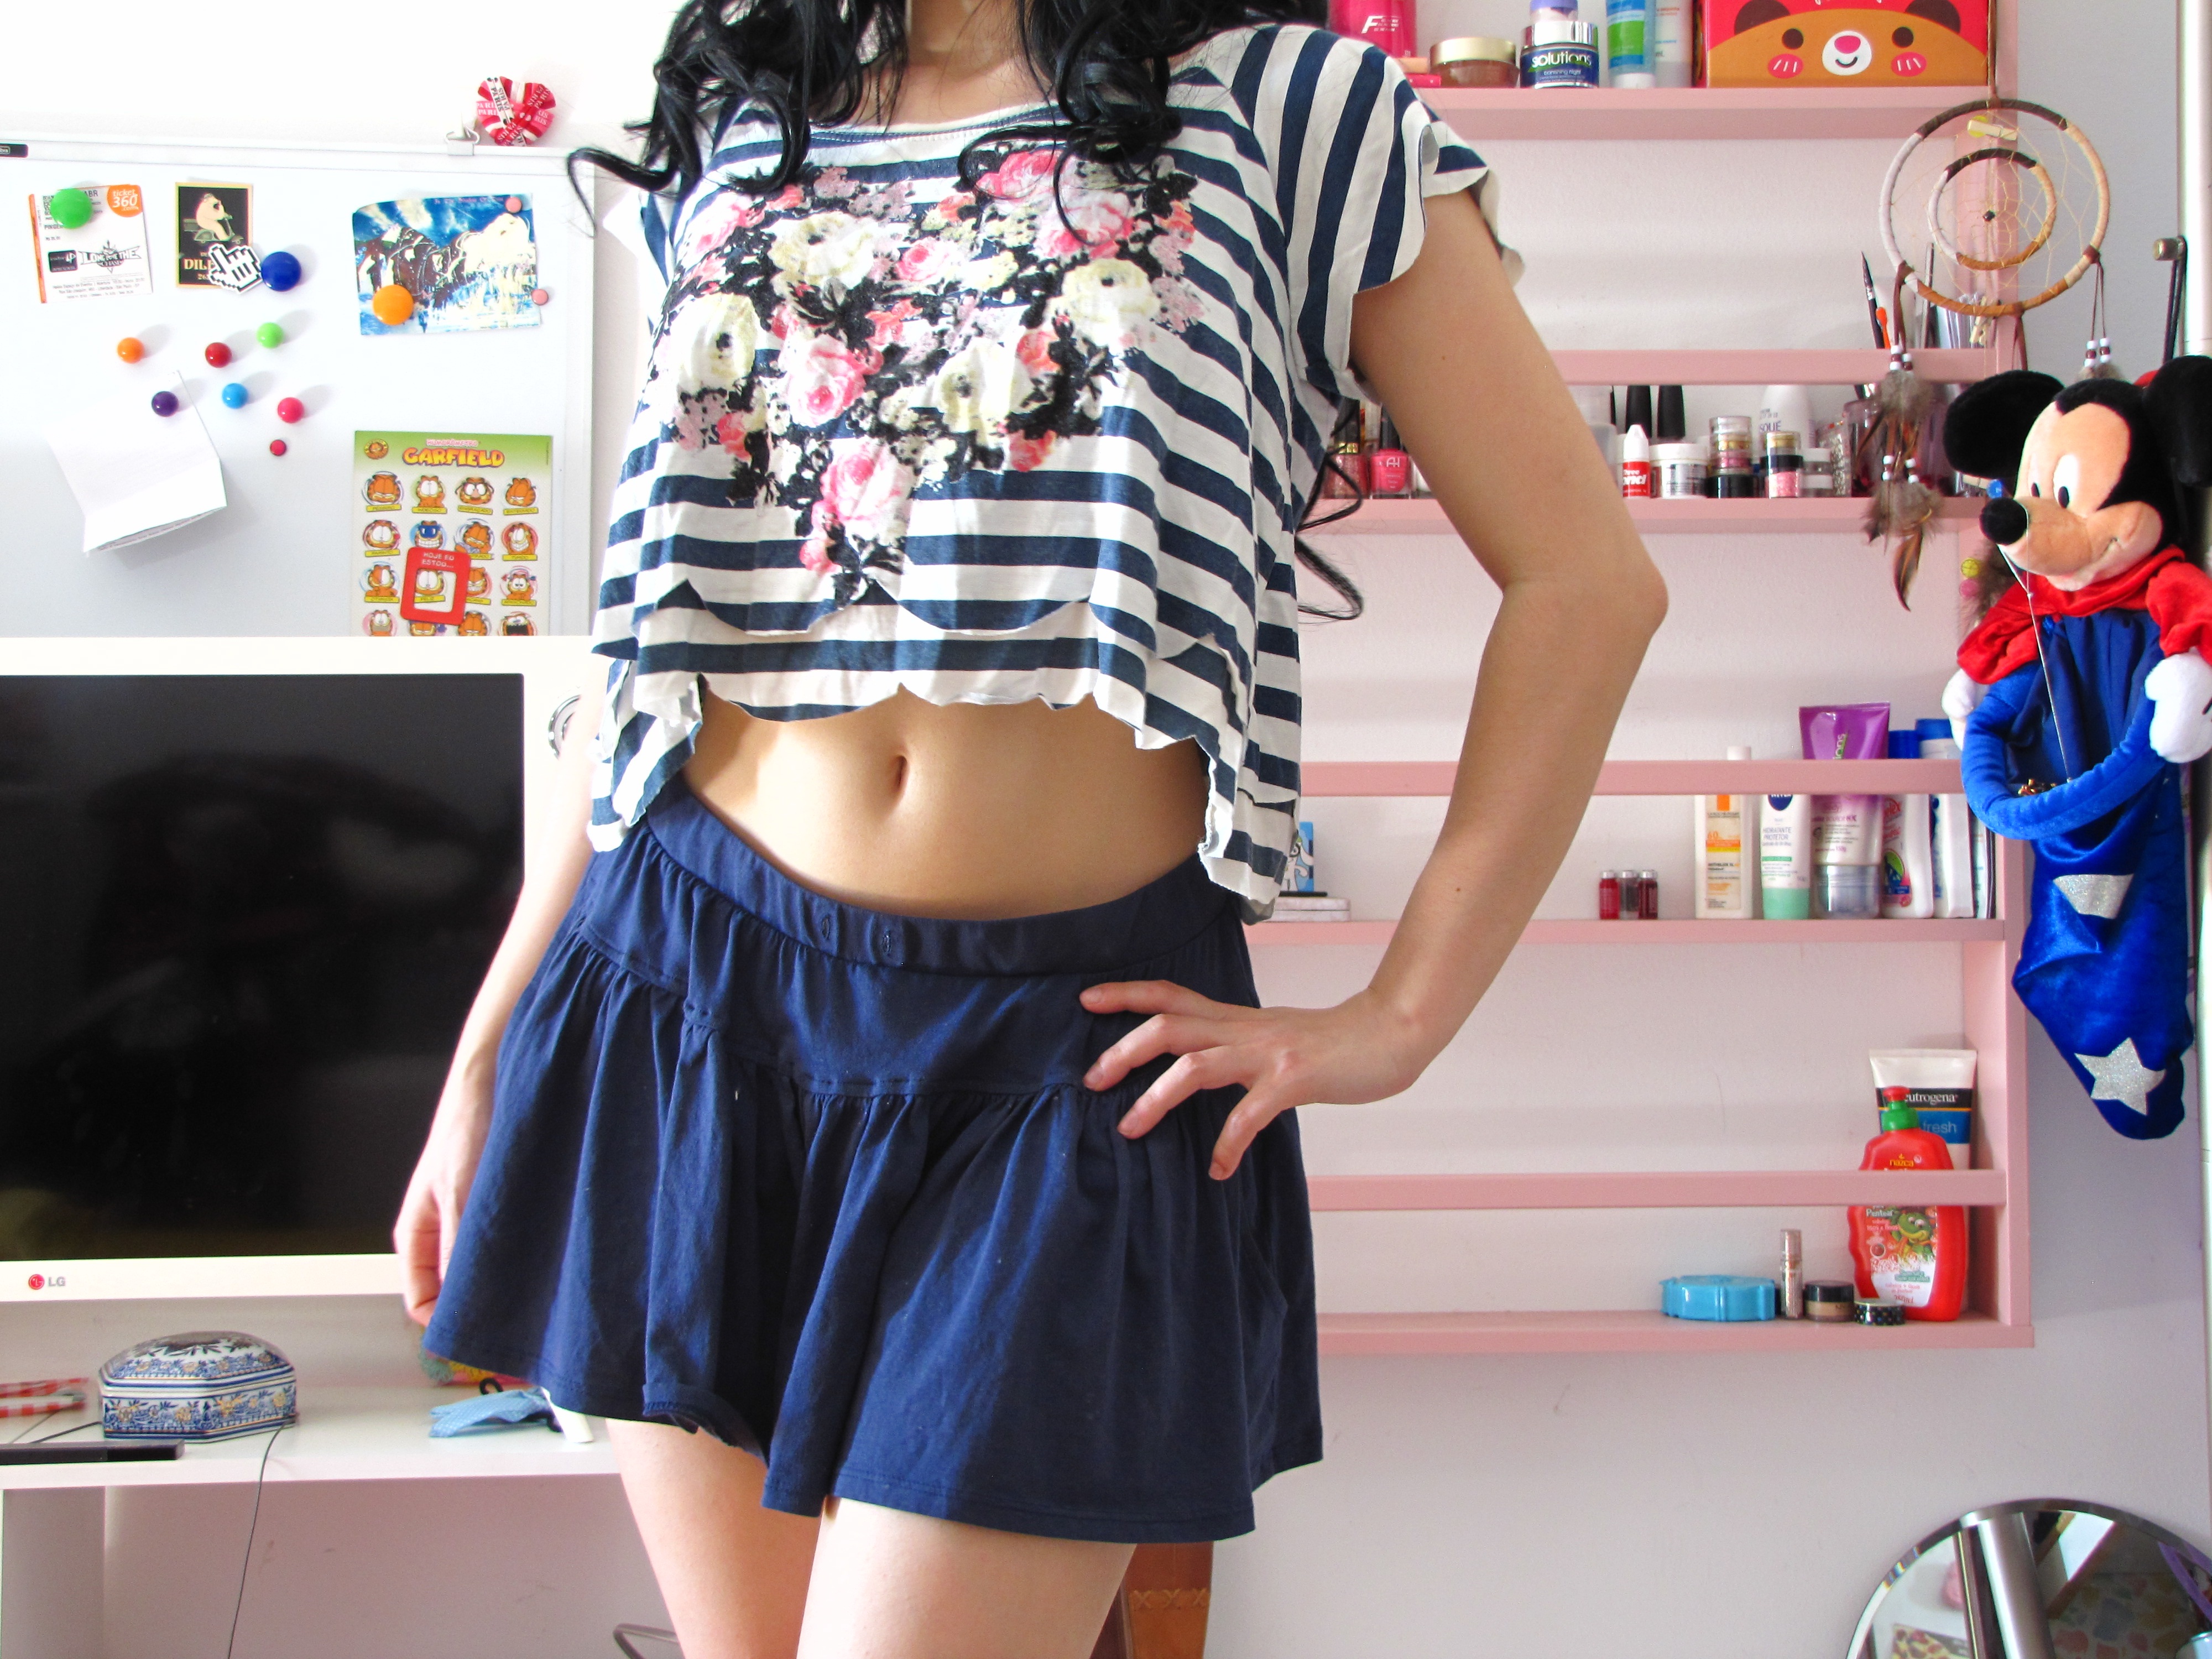
beach, person, girl, hair, white, sweet, cute, summer, female, model, young, human, fashion, clothing, lady, curly hair, hairstyle, smile, flowers, caucasian, black hair, fun, happiness, women, legs, little, skin, sexy, elegant, skirt, pretty, costume, attractive, elegance, glamour, sensual, sensuality, beauty girl, abdomen, pretty girl, no face, glamour girl, cute girl, sensual woman, fashion woman, women fashion, woman fashion, women elegant, blue skirt, elegant woman, woman fashion woman, striped t shirt, patterned with flowers